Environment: real
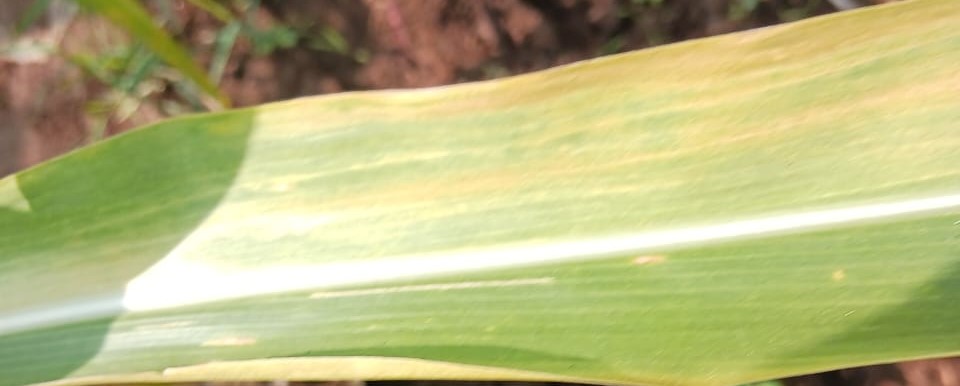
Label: potassium_deficiency